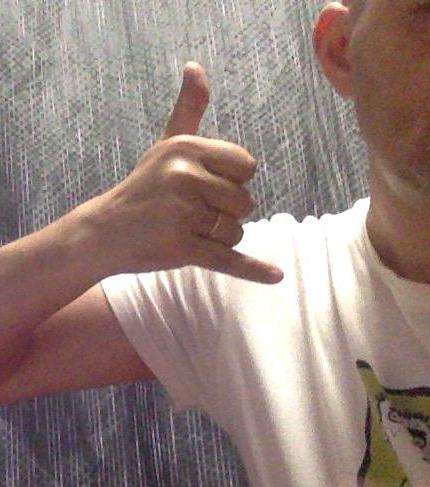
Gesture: call